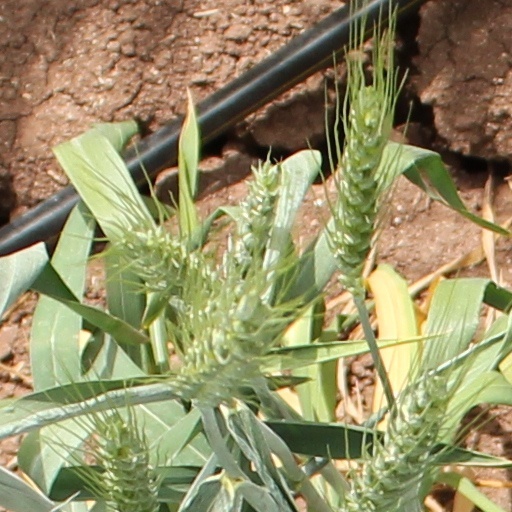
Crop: wheat